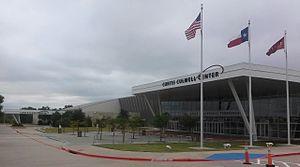
L'attaque du Curtis Culwell Center est un attentat terroriste qui a lieu le 3 mai 2015 dans la ville américaine de Garland, au Texas. L'attentat ne fait pas de victimes, hormis les deux assaillants islamistes tués par la police.